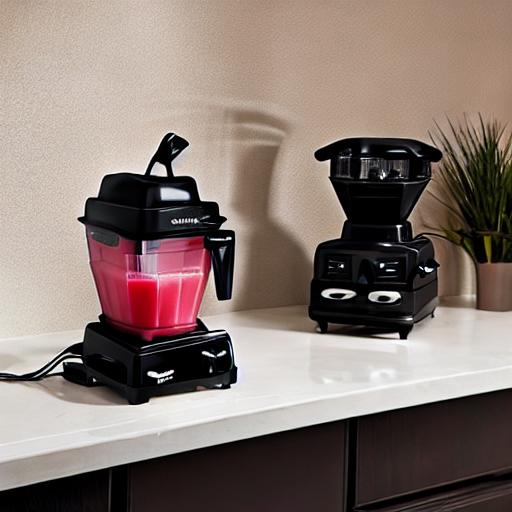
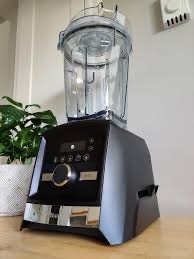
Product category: items_blender
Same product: no